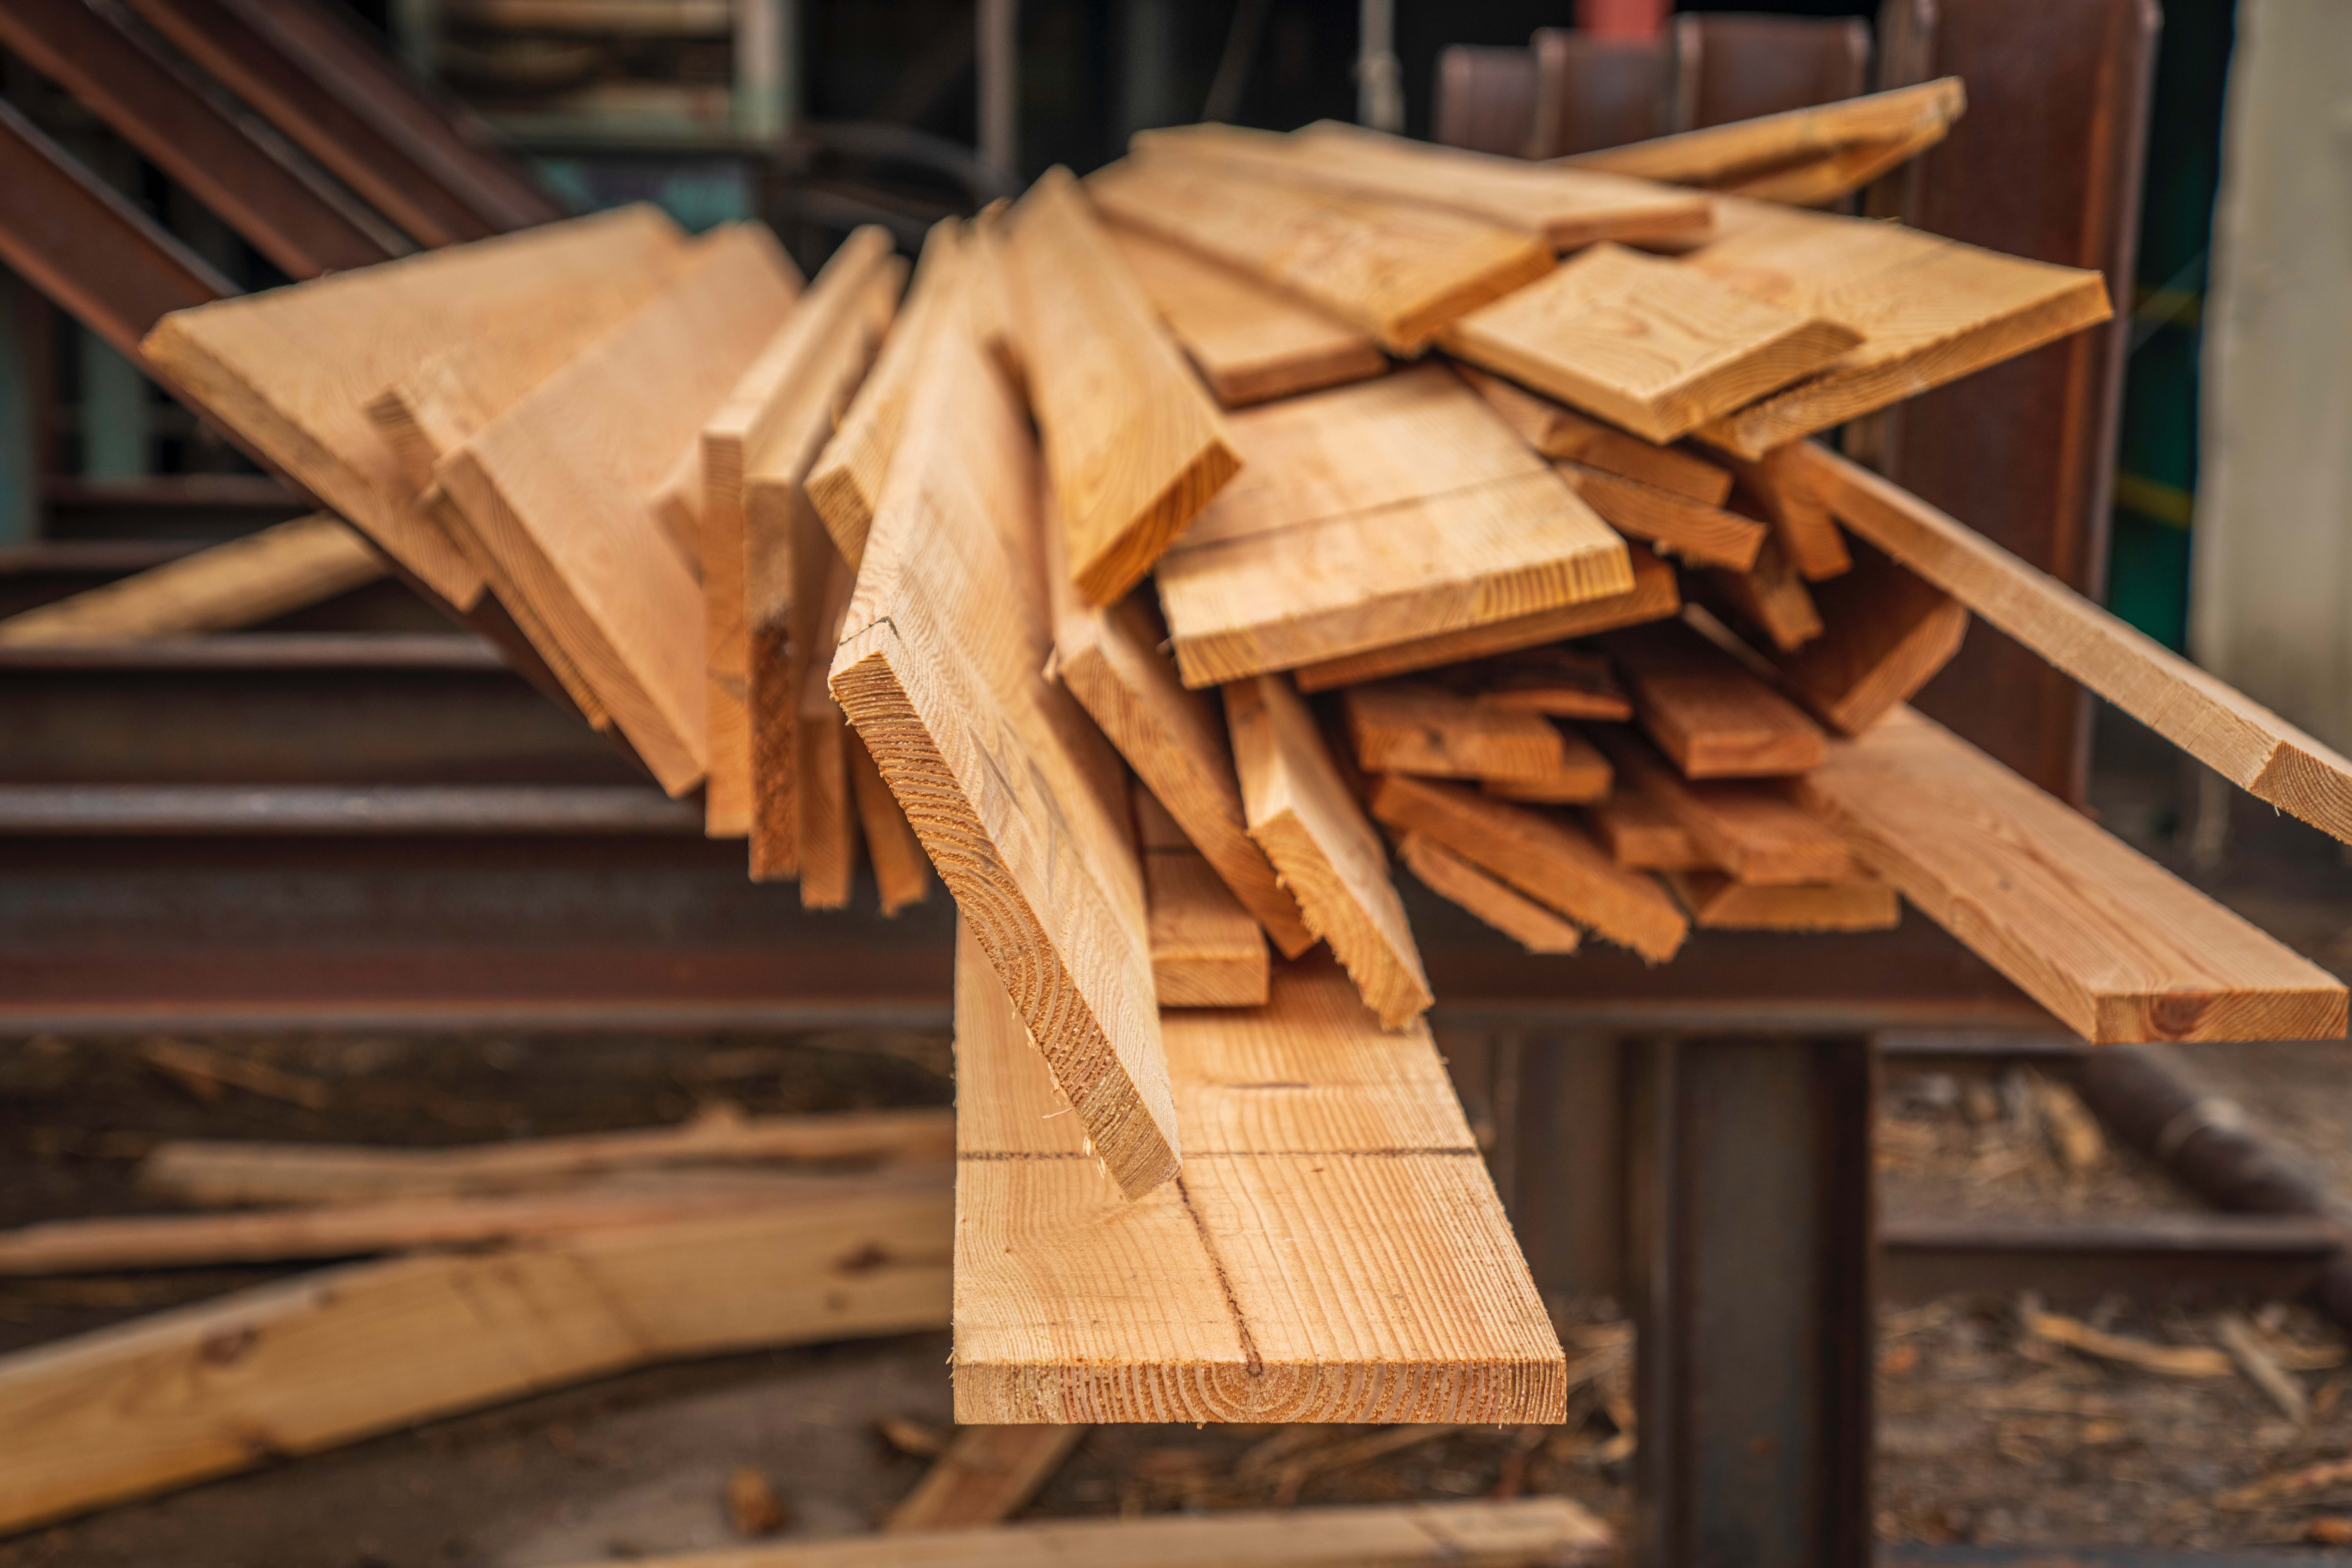
natural, wood, triangle, hardwood, font, lumber, composite material, plywood, building material, plank, natural material, engineering, creative arts, roof, metal, art, wood stain, building